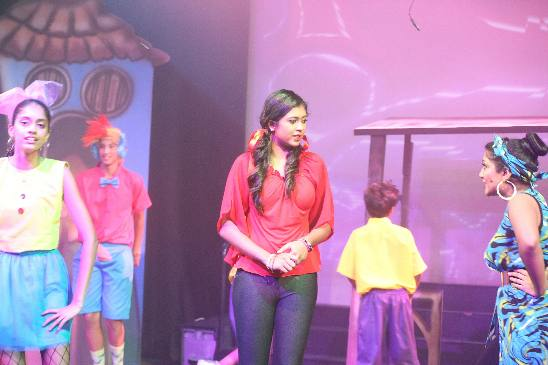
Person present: No